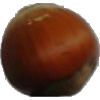
Label: Nut Forest 1